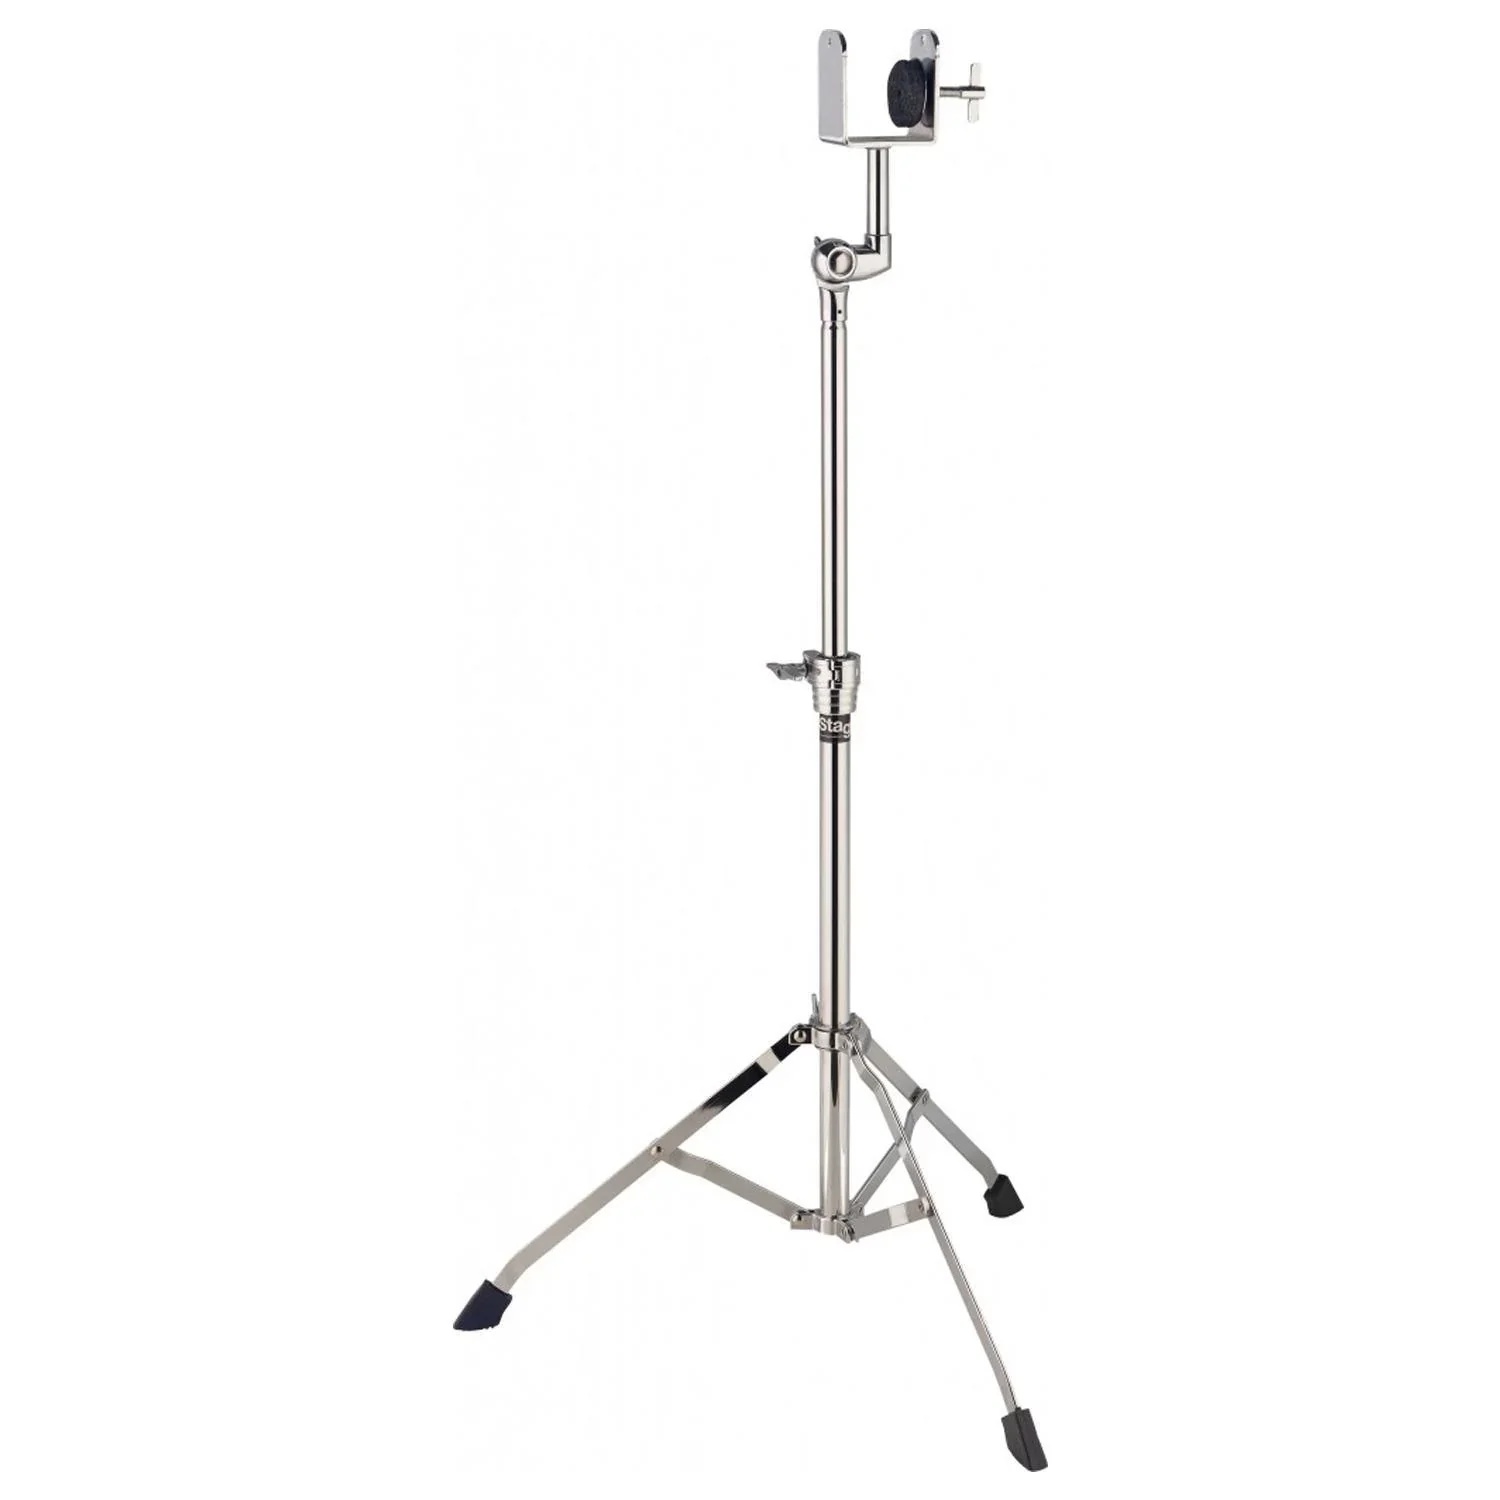
Stagg SG761 Universal Bongo Stand
Universal bongo stand - Material: Steel - Height: 60 - 95 cm (23.6 - 37.4") - Base: Foldable tripod - Feature: Widely adjustable angle - Weight: 1.9 kg (4.2 lb) - Finish: Chrome
Brand: Stagg
Category: Arts & Entertainment > Hobbies & Creative Arts > Musical Instrument & Orchestra Accessories > Percussion Accessories > Hand Percussion Accessories > Hand Percussion Stands & Mounts